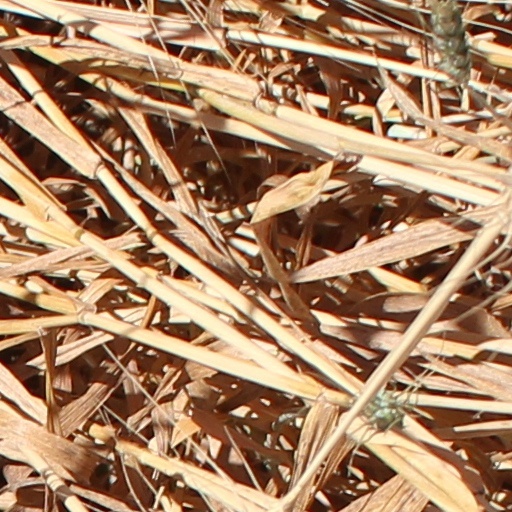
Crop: wheat